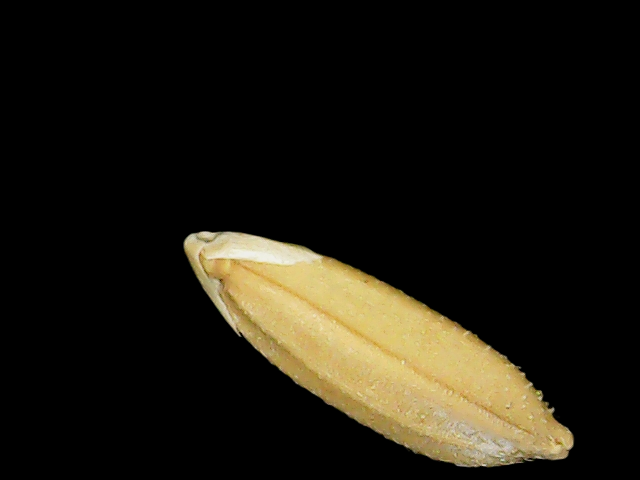
Rice variety: Binadhan10